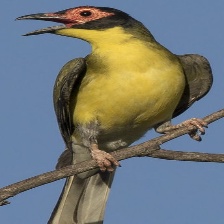
Species: AUSTRALASIAN FIGBIRD
Scientific name: SPHECOTHERES VIEILLOTI